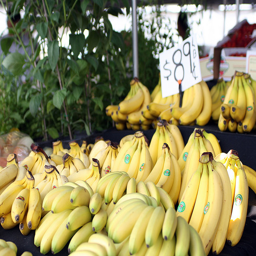
Bunches of bananas displayed for sale at outdoor market.
several bunches of expensive ripe bananas in a market
there are many bananas her on display for sale
A pile of ripe and unripe bananas sitting in a pile.
Group of bananas displayed in an outdoor stand for sale.